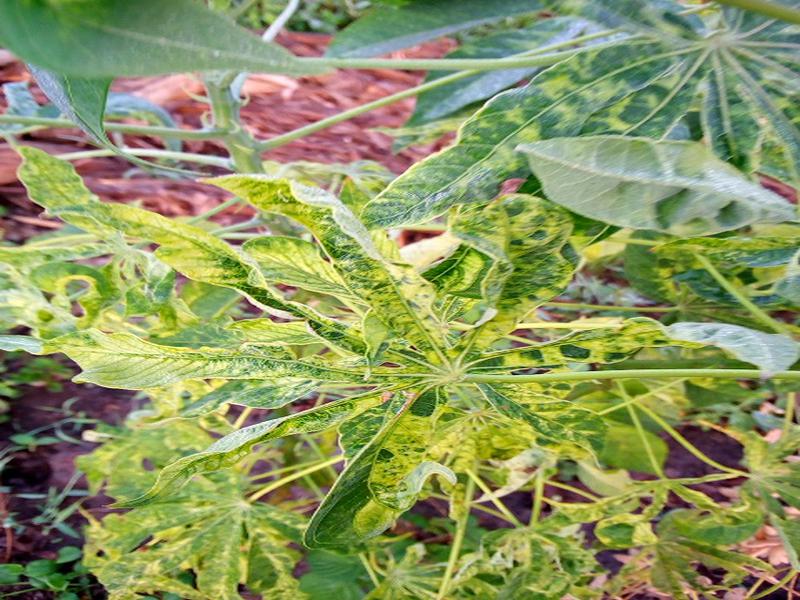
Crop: cassava
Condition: mosaic_disease